Chicago

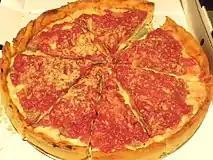
Chicago-style deep-dish pizza

Lincoln Park contains Lincoln Park Zoo and Lincoln Park Conservatory. The River North Gallery District features the nation's largest concentration of contemporary art galleries outside of New York City. Lake View is home to Boystown, the city's large LGBT nightlife and culture center. The Chicago Pride Parade, held the last Sunday in June, is one of the world's largest with over a million people in attendance.